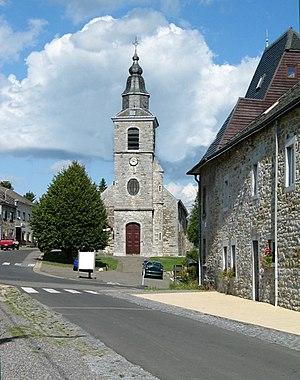
Membach est une section de la commune belge de Baelen, située en Région wallonne dans la province de Liège.